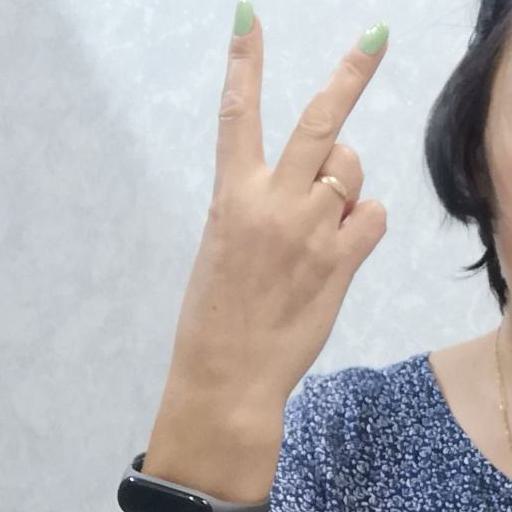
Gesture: peace_inverted